House of Angels – The Second Summer

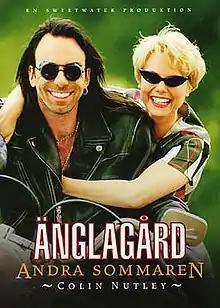
Promotional movie poster

House of Angels – The Second Summer is a 1994 Swedish drama film directed by Colin Nutley starring Helena Bergström, Rikard Wolff, Ron Dean, and Ernst Günther. It is the second Swedish drama film about the mansion Änglagård (Angel Farm) located in a small isolated hamlet in Västergötland, Sweden. The film premiered on 25 December 1994. In both the films "Änglagård" and "Änglagård - andra sommaren" Sven Wollter (Axel Flogfält) and Viveka Seldahl (Rut Flogfält) acting as a married couple which they also were in real life from 1971 until Seldahl died 2001. They have also acted as married couple in the 2001 Swedish film "En sång för Martin".